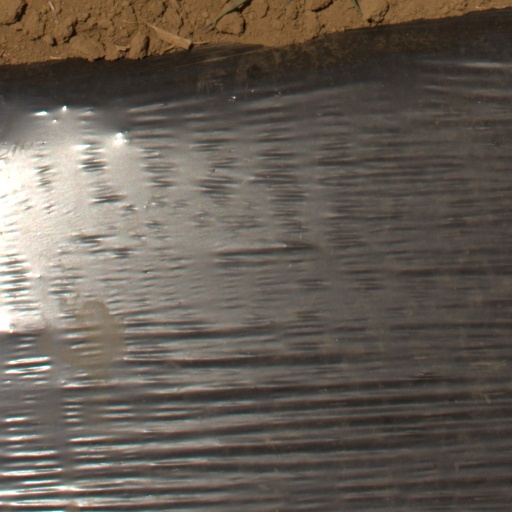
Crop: Jerusalem artichoke